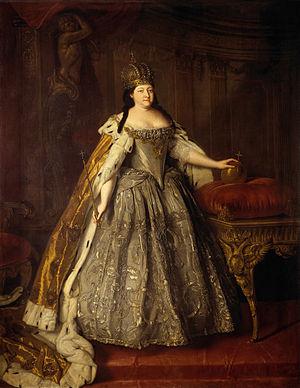
Anna Ivanovna, née à Moscou le 28 janvier 1693, morte à Saint-Pétersbourg le 17 octobre 1740, est impératrice de Russie du 5 février 1730 au 28 octobre 1740.